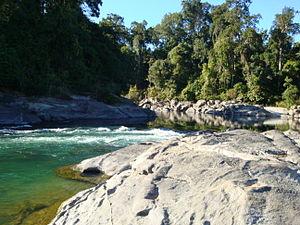
Les forêts tempérées du Nord du Triangle forment une écorégion terrestre définie par le Fonds mondial pour la nature, qui appartient au biome des forêts de feuillus et forêts mixtes tempérées de l'écozone indomalaise. Elle occupe la partie septentrionale du Triangle d'or birman et n'a plus connu d'exploration scientifique d'envergure depuis les années 1950. Une grande partie de sa faune et de sa flore reste largement méconnue et sa biodiversité est certainement sous-estimée.